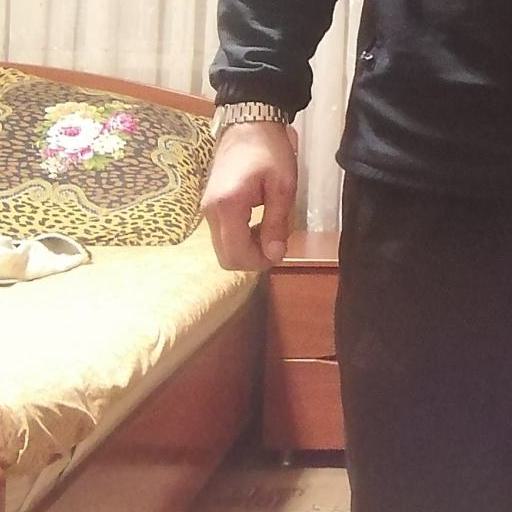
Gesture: no_gesture